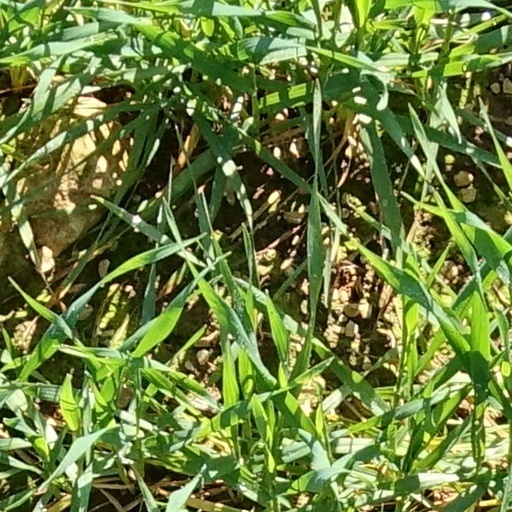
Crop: wheat